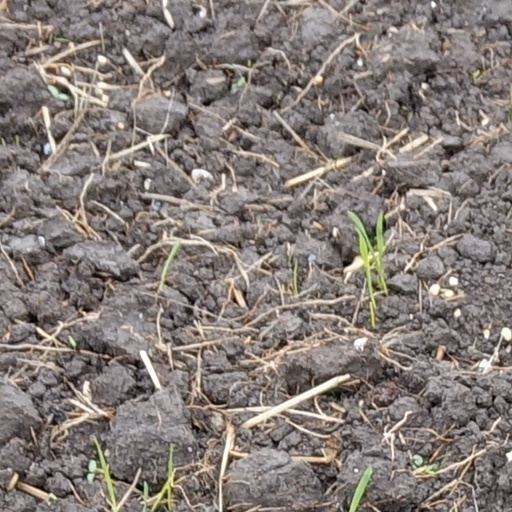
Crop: wheat